Green company

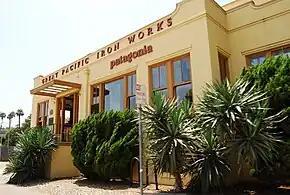

A green company, also known as an environmentally friendly or sustainable business, is an organization that conducts itself in a way that minimizes harm to the environment. Examples of these actions may include the conservation of natural resources, efforts to reduce carbon emissions, a reduction of waste creation, and support of ecological conservation. Green companies often implement environmentally responsible practices across their entire value chain, from sourcing raw materials to manufacturing processes and distribution.